Great Turkish War

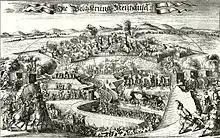
Siege of Érsekújvár in what is today Nové Zámky, Slovakia, 1685

At around 6:00 pm, the Polish king ordered the cavalry to attack in four groups, three Polish and one from the Holy Roman Empire. Eighteen thousand horsemen charged down the hills, the largest cavalry charge in history. Sobieski led the charge at the head of 3,000 Polish heavy lancers, the famed "Winged Hussars". The Lipka Tatars who fought on the Polish side wore a sprig of straw in their helmets to distinguish themselves from the Tatars fighting on the Ottoman side. The charge easily broke the lines of the Ottomans, who were exhausted and demoralised and soon started to flee the battlefield. The cavalry headed straight for the Ottoman camps and Kara Mustafa's headquarters, while the remaining Viennese garrison sallied out of its defences to join in the assault.